Weymouth Town Bridge

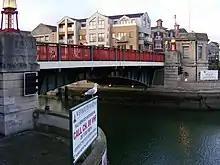
Weymouth Town Bridge

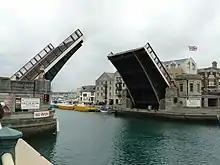
The bridge being raised.

Weymouth Town Bridge is a lifting bascule bridge in Weymouth, Dorset, England, connecting the formerly separate boroughs of Weymouth and Melcombe Regis. The bridge can be lifted to allow boats access to the inner backwater of Weymouth Harbour, known as Weymouth Marina. The bridge, opened in 1930, is the sixth to have been built across the harbour since 1597 and has been Grade II Listed since 1997. Today, the hydraulically-operated bridge is raised every two hours, 363 days of the year.